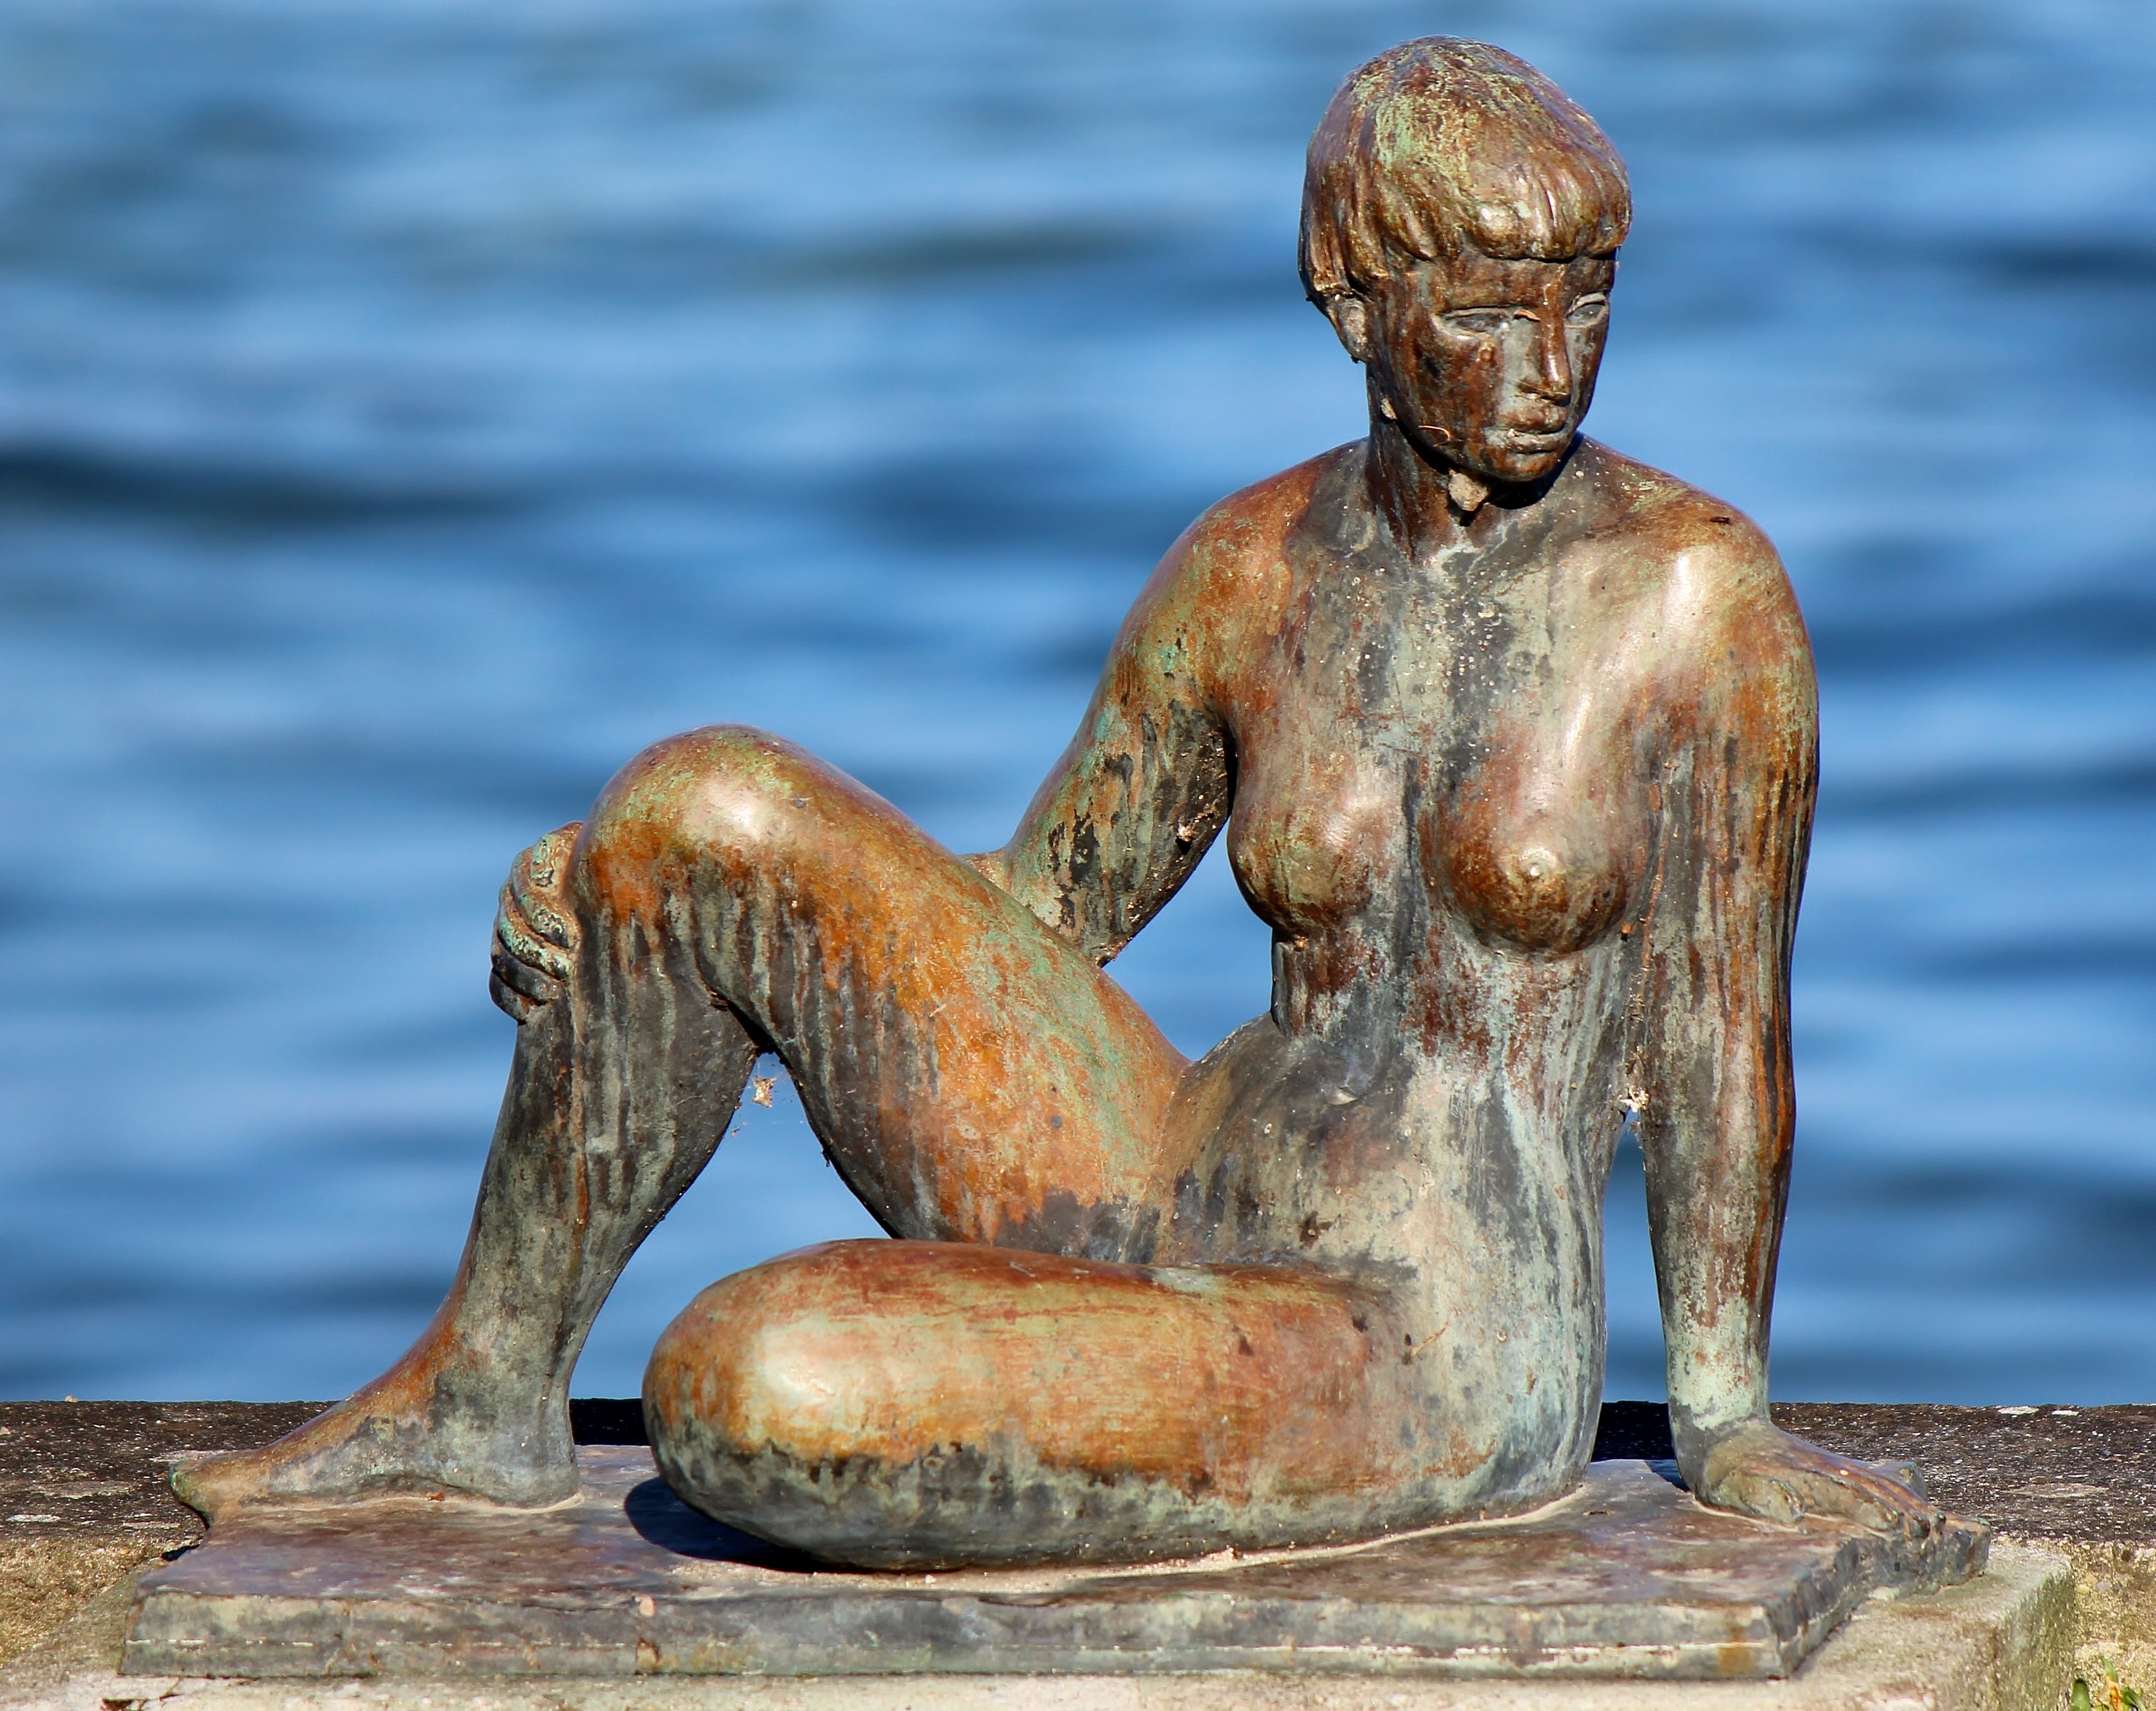
monument, statue, sculpture, art, bank, temple, bronze, carving, mythology, lake constance, bronze sculpture, ancient history, romanshorn, human positions, badenixe